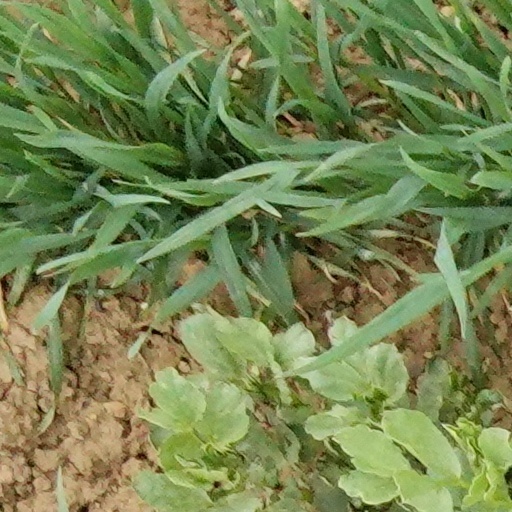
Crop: wheat